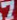
Number: 7